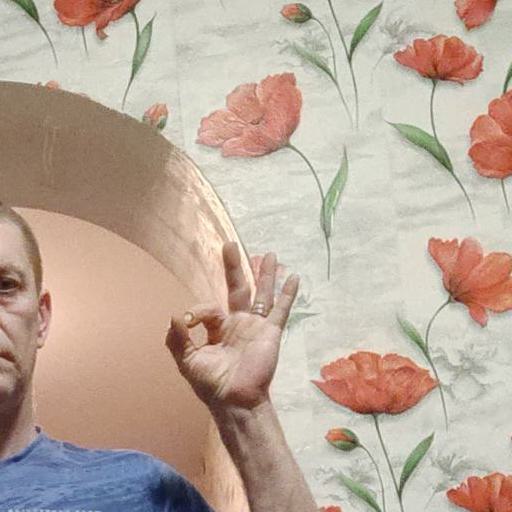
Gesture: ok